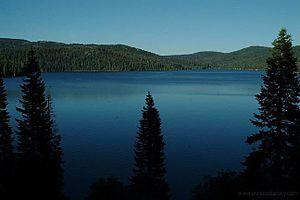
La forêt nationale de Plumas, en anglais Plumas National Forest, est une forêt nationale américaine située dans le Nord de la Californie. Couvrant 4 638 km² de la Sierra Nevada, elle s'étend dans les comtés de Butte, Lassen, Plumas, Sierra et Yuba. Créée en 1907, l'aire protégée est gérée par le Service des forêts des États-Unis.